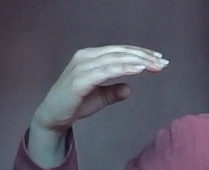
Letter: jeem